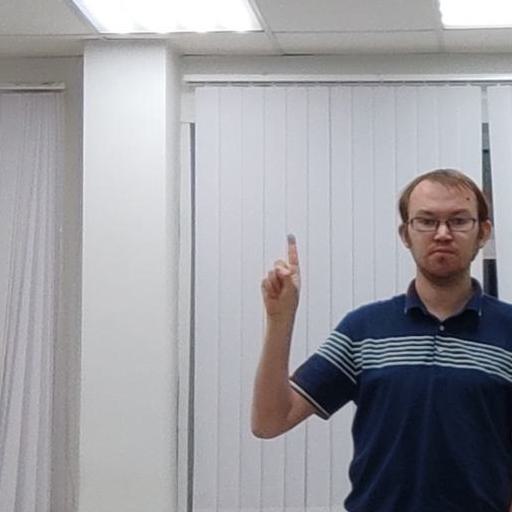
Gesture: one